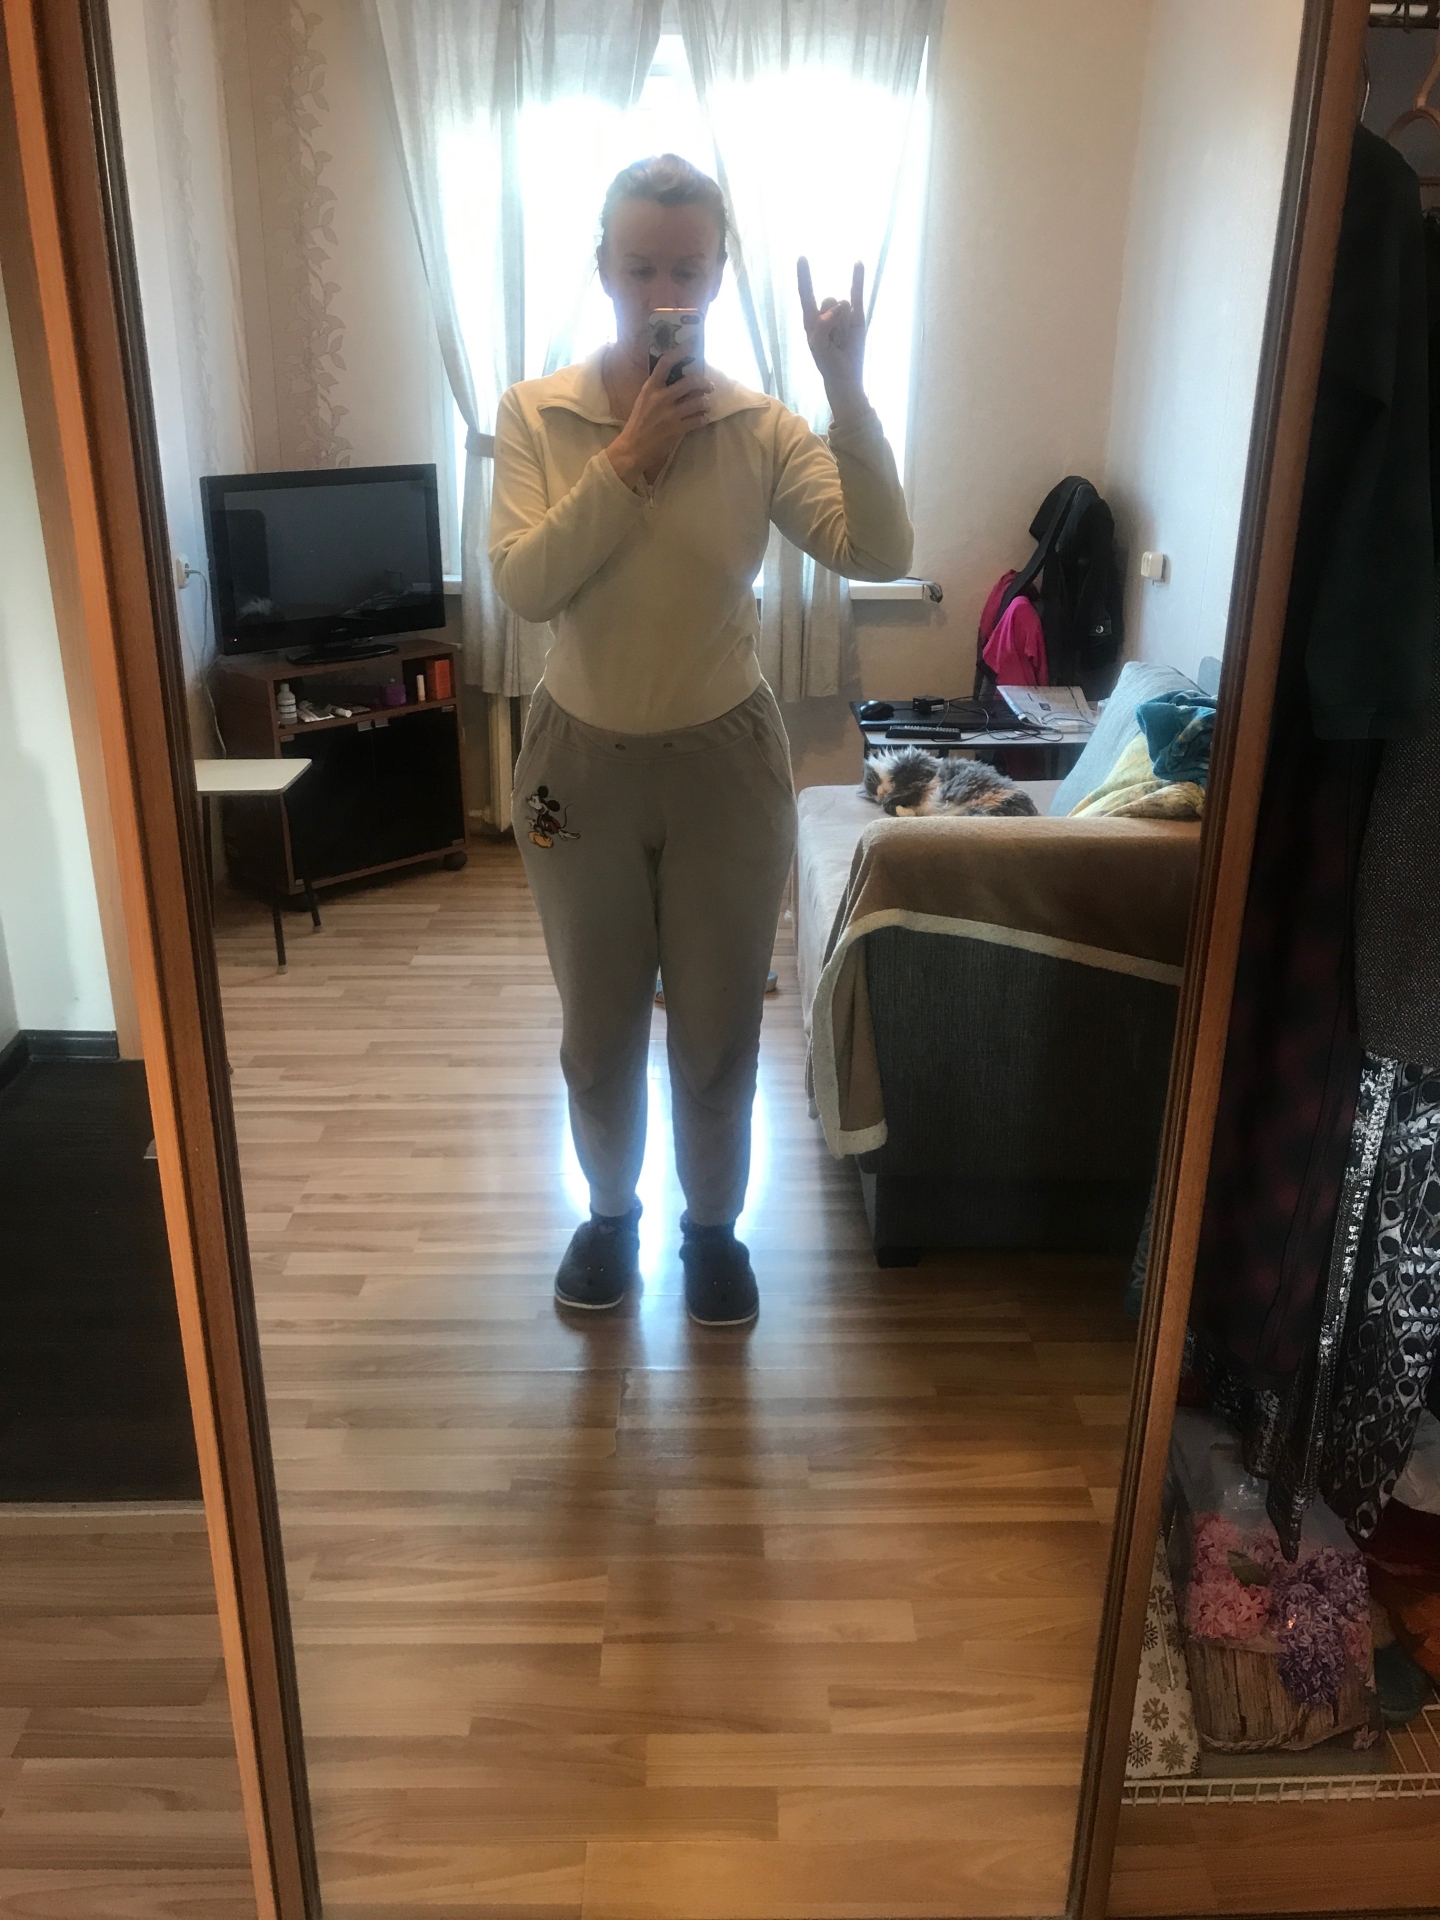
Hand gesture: rock